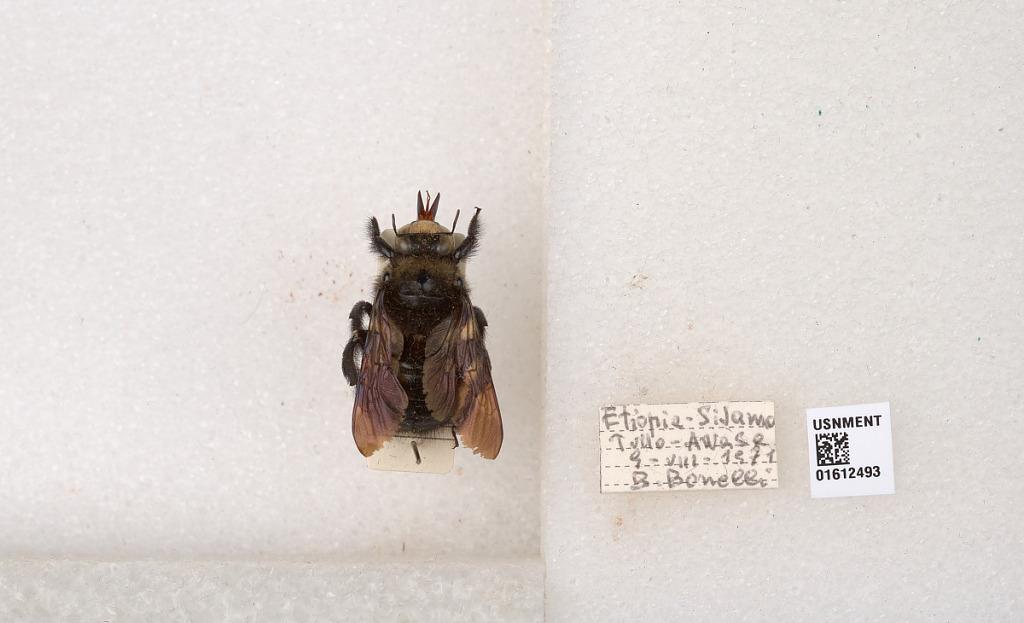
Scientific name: Xylocopa
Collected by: B. Bonelli
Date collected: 1971-8-9
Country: Ethiopia
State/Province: SNNPR
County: Sidama
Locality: Tullo, Awasa (Awasa Zuria)